Swedish intervention in the Thirty Years' War

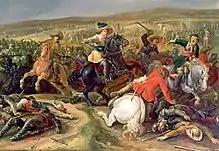
Swedish king Gustavus Adolphus leading a cavalry charge

The battle started in the middle of the day and lasted over six hours. The first two hours consisted of an exchange of artillery fire. This was followed by an Imperial attack with cavalry from both wings to both ends of the Protestant line. The cavalry attack routed the Saxon troops on the Swedish left flank. The imperial army then conducted a general attack to exploit the exposed left flank. The Swedes repositioned their second line to cover the left flank and counterattacked with their cavalry to both imperial flanks. The attack on the Imperial left was led personally by Gustavus Adolphus, capturing the Imperial artillery and enveloping the Imperial left flank. The Swedes now had much greater weight of fire from their artillery, infantry, and the captured Imperial artillery. The Imperial line became disorganized under the heavy fire and was enveloped. The Imperial line collapsed and over 80% of Imperial forces were killed or captured.